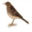
Label: bird